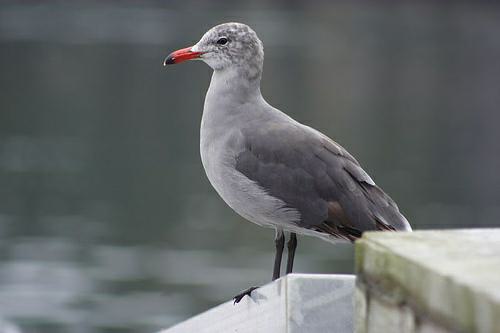
A photo of a heermann gull